A Handful of Love (TV series)

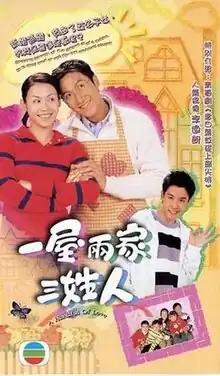
Promo poster

A Handful Of Love is a TVB drama starring Joe Ma and Jessica Hsuan, this drama talks about an uncle taking care of his nephews/nieces because his sister and brother in law died. But the kids don't know that their parents are dead.